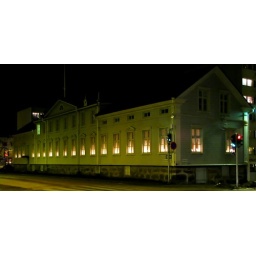
An old wooden house in Oulu